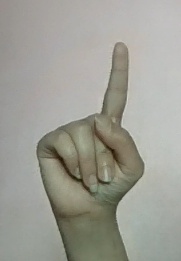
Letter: bb